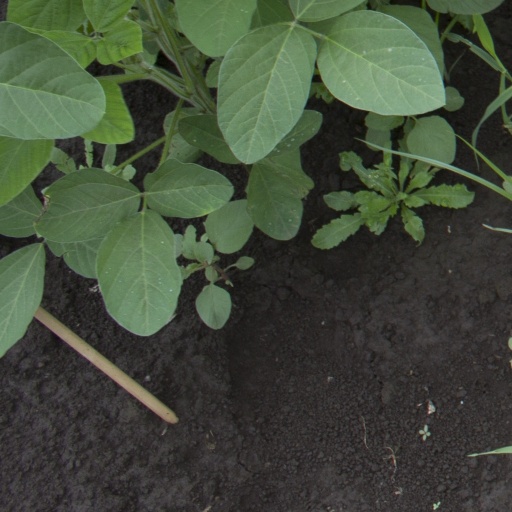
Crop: soybean